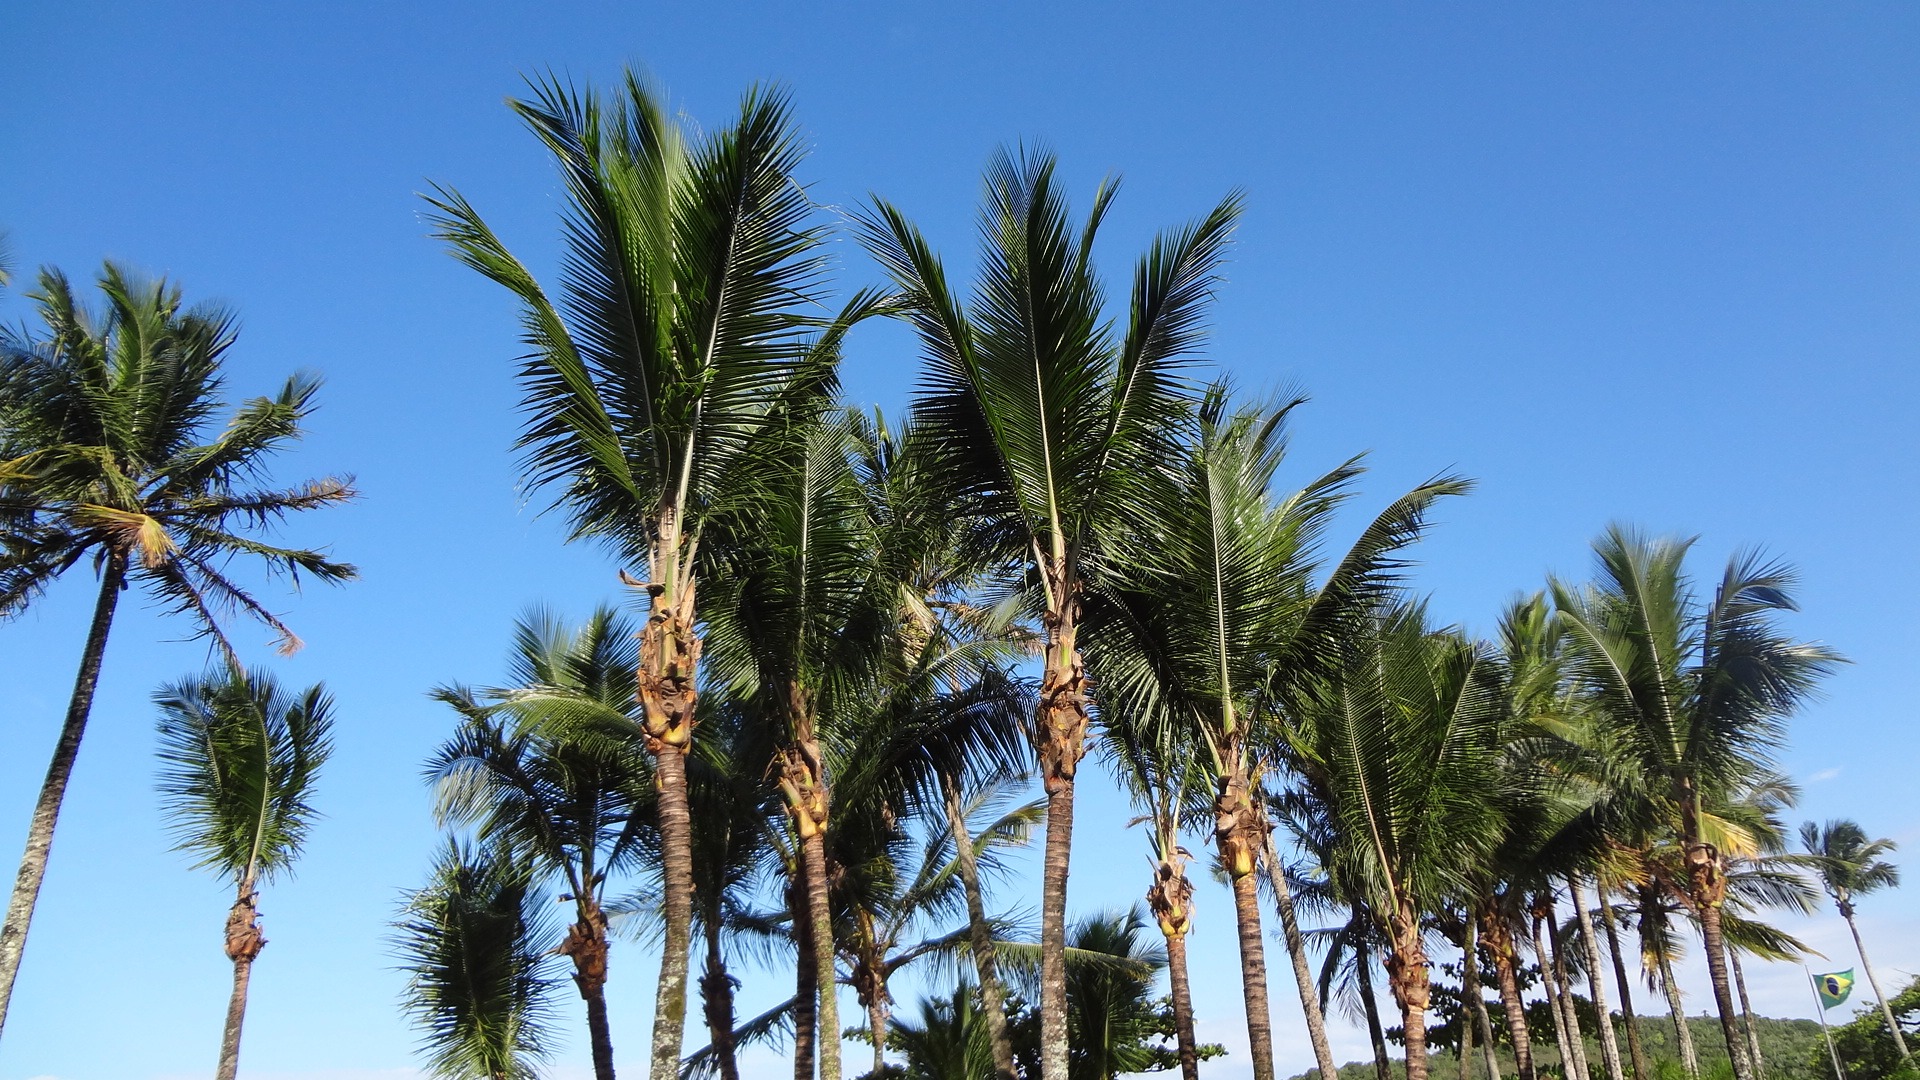
beach, tree, plant, palm tree, flower, botany, flora, blue sky, palm trees, tropics, flowering plant, date palm, woody plant, land plant, arecales, palm family, borassus flabellifer